The Simpsons season 5

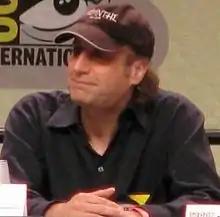
A seated man wearing a cap smiles as he looks into the distance. His hands are crossed.

The season started off with "Homer's Barbershop Quartet" which was chosen as the season premiere because it guest starred George Harrison. The Fox executives had wanted to premiere with "Homer Goes to College" because it was a "National Lampoon's Animal House" parody, but the writers felt "Homer's Barbershop Quartet" would be a better episode because of Harrison's involvement. It and the second episode "Cape Feare", which guest stared Kelsey Grammer as Sideshow Bob, were the last episodes produced by the "original team" of writers. Compared to previously produced episodes, the episode featured several elements that could be described as cartoonish. This was a result of the staff's careless attitude towards the end of season four as the majority of them were leaving which, combined with the shortness of the episode, led to the creation of the rake sequence, became a memorable moment for this episode. "Cape Feare" and "Rosebud" were both broadcast early in the season and are amongst the series' most acclaimed episodes, both having placed highly on "Entertainment Weekly"'s list of the top 25 episodes. The episode "Deep Space Homer" was the only episode to be written by David Mirkin and was controversial amongst the show's writing staff when the episode was in production. Some of the writers felt that having Homer go into space was too "large" an idea. Matt Groening felt that the idea was so big that it gave the writers "nowhere to go". As a result, every aspect of the show was worked on to make the concept work. The writers focused more upon the relationship between Homer and his family and Homer's attempts to be a hero. "Sweet Seymour Skinner's Baadasssss Song" was the series' 100th episode. It was chosen because it heavily featured Bart and was promoted as "Bart's biggest prank ever," even though Bart did not actually pull any pranks in the episode; rather, Bart accidentally let his dog loose, eventually resulting in Principal Skinner's firing. Cletus Spuckler and the Rich Texan were the only recurring characters to be introduced this season, first appearing in "Bart Gets an Elephant", and "$pringfield" respectively. Other minor characters who first appeared this season were Luigi and Baby Gerald. Two more episodes, "Bart of Darkness" and "Lisa's Rival" were produced as part of the season five (1F) production run, but both aired the following season.